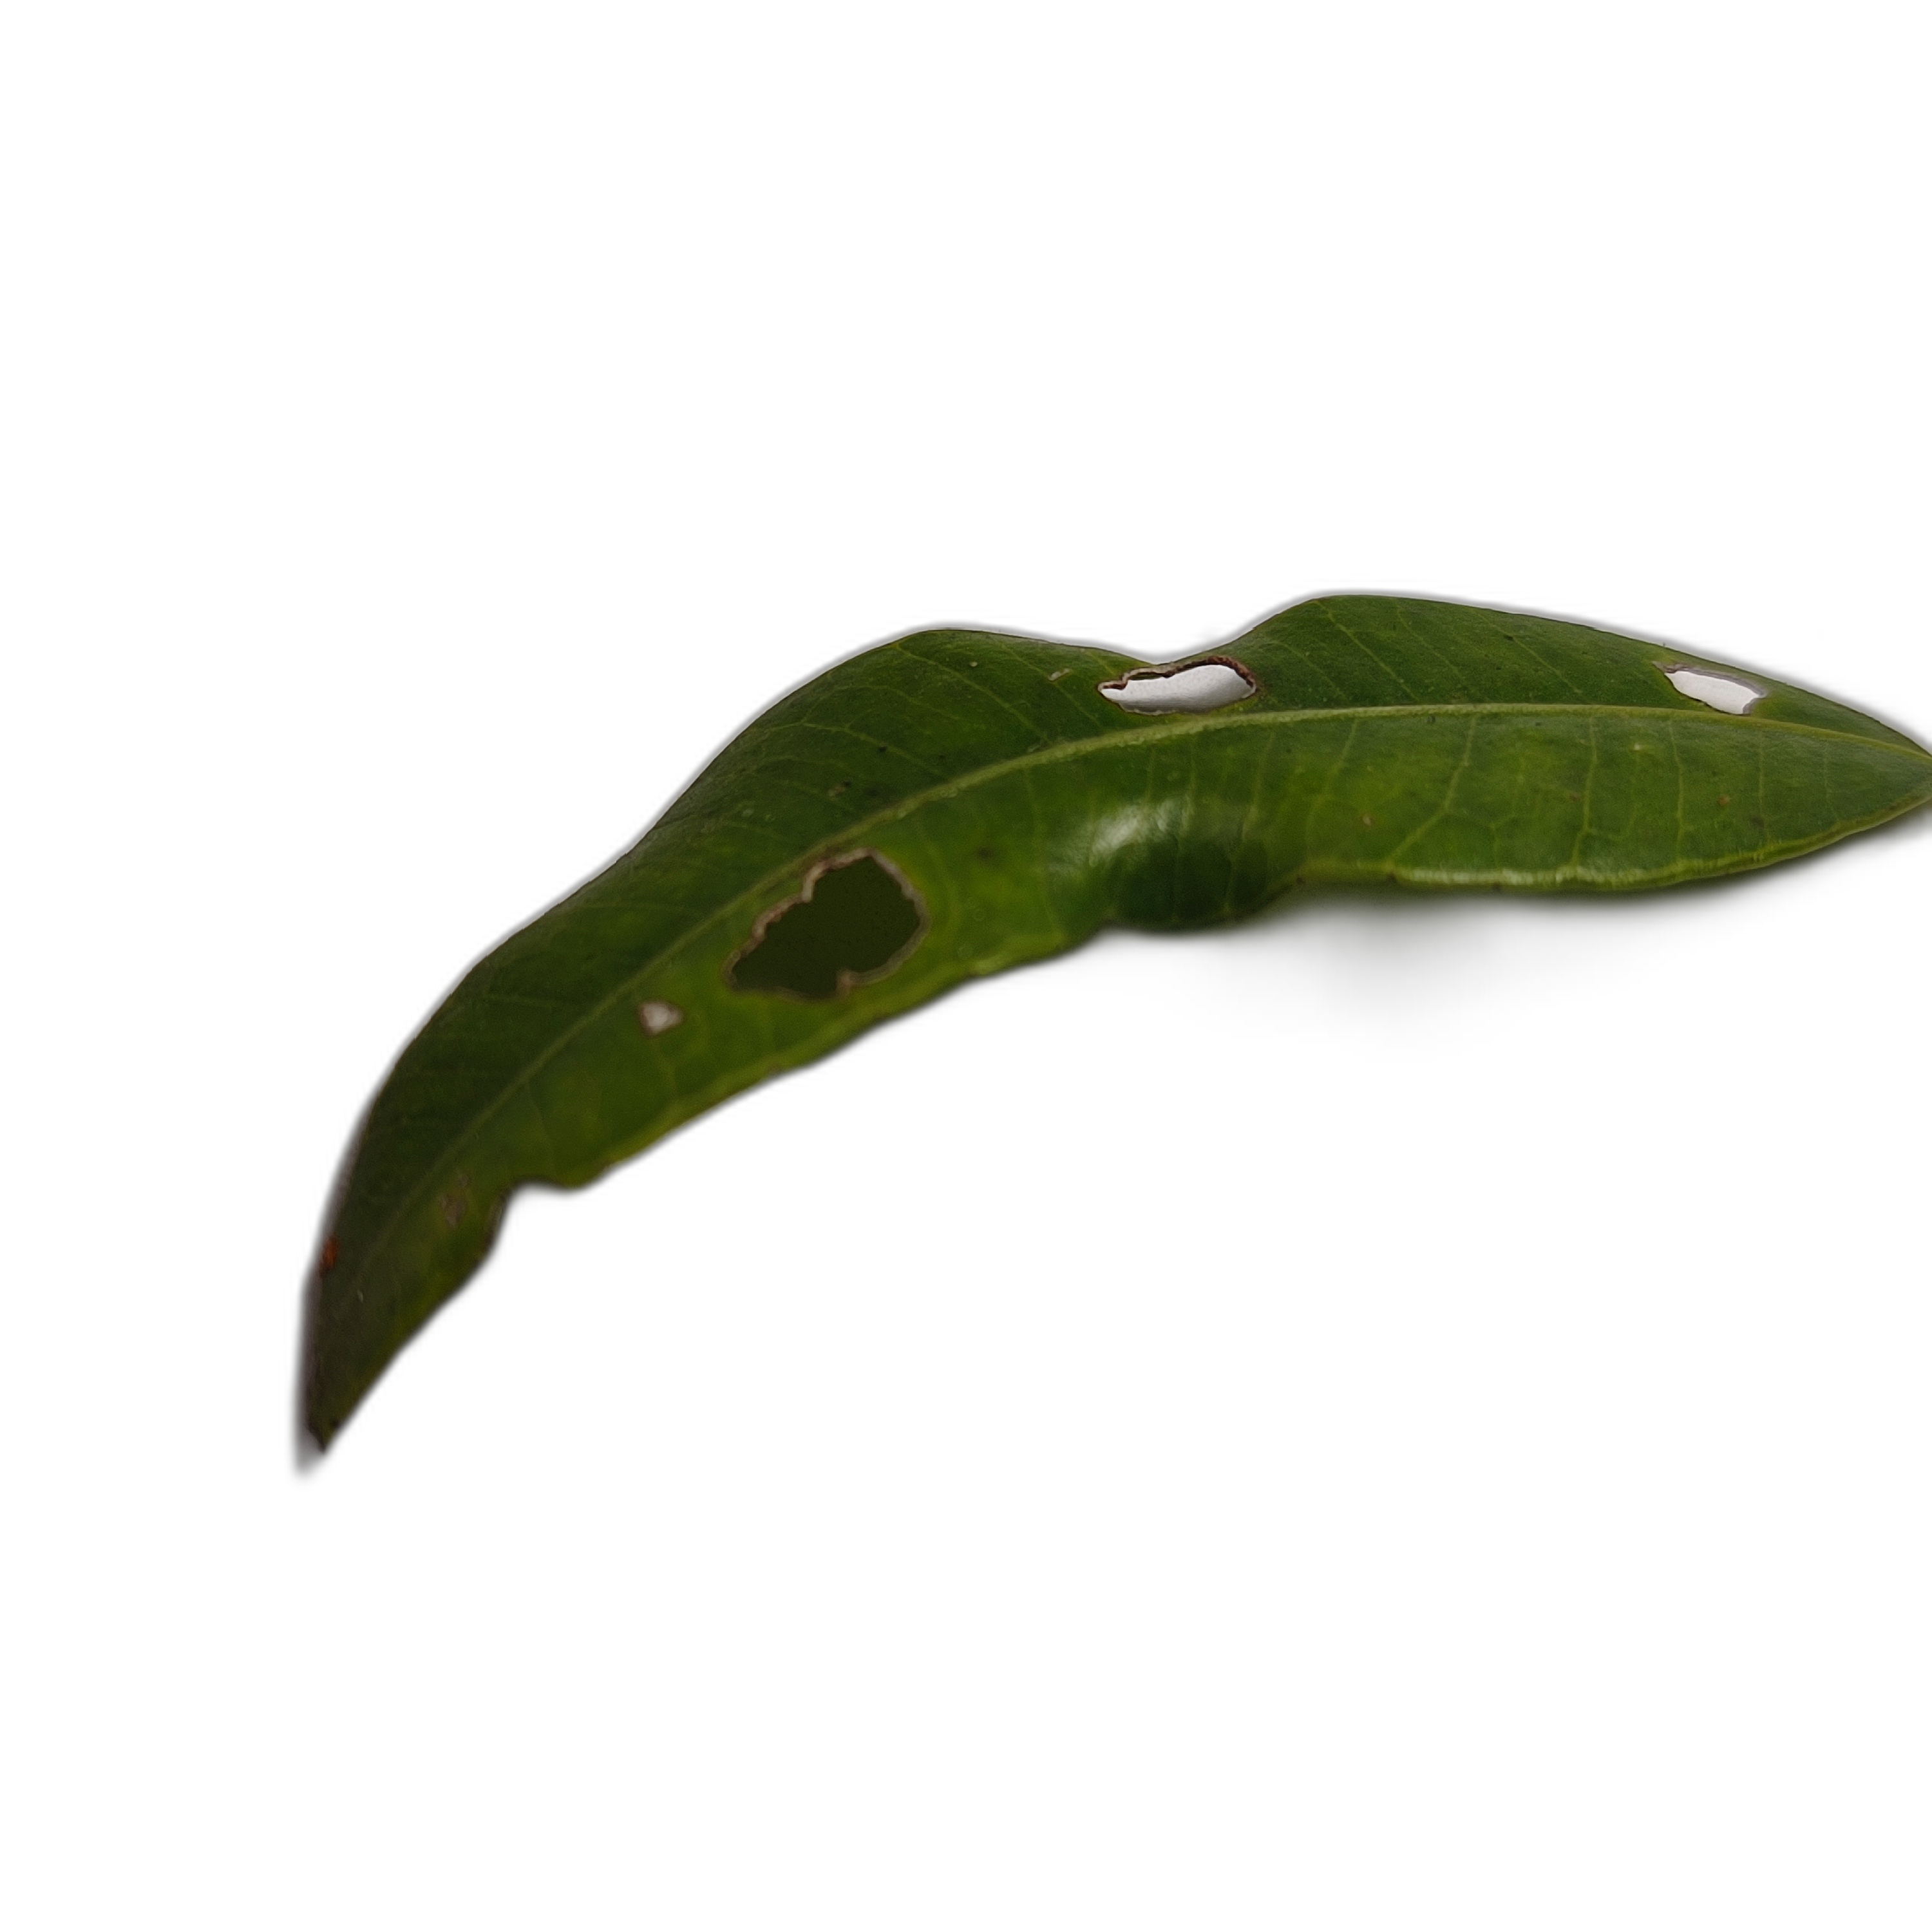
Label: not_healthy